William J. Bordelon

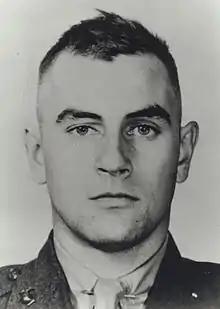
William J. Bordelon, Medal of Honor recipient

William James Bordelon Jr. (December 25, 1920 – November 20, 1943) was a United States Marine who served in combat during World War II. During the Battle of Tarawa, he was killed in action while he led the assault on the enemy and rescued fellow Marines. For his acts of gallantry, he was posthumously awarded the United States' highest military honor — the Medal of Honor. He was the first U.S. Marine from Texas to be awarded the Medal of Honor for action in World War II.